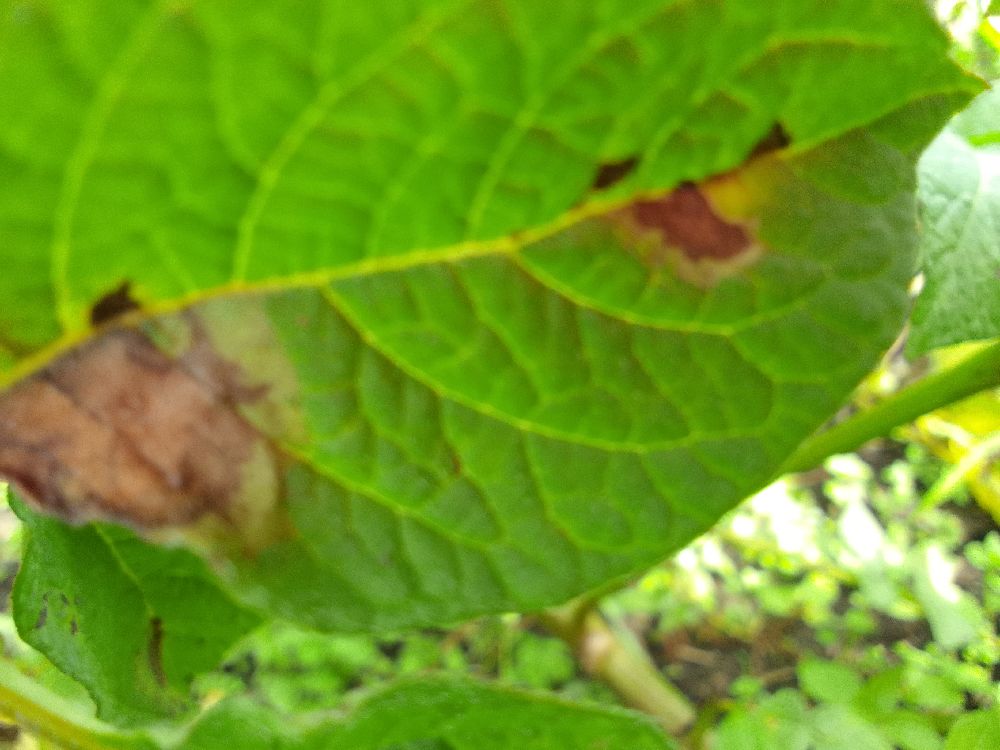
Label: Late blight